Cycle rickshaw

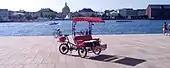
Rickshaw in Copenhagen, Denmark, in 2014

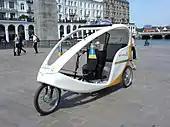
A "Velotaxi" cycle rickshaw in Hamburg, Germany

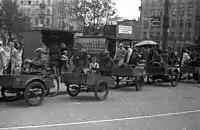
Cycle rickshaws in Warsaw during World War II

Cycle rickshaws are known as ' (pronounced sick-low, from the French ') in Vietnam. Cyclo was an invention of a French named P. Coupeaid, which was introduced in Cambodia and Saigon in 1939. From 2008 to 03/2012, due to the traffic obstruction, cyclos were totally forbidden in Ho Chi Minh City and other provinces, except cyclo tours organised by tourist agencies. Another similar vehicle, a pedicab called "xe lôi" of the Mekong Delta, are now rarely found in some provinces such as Sóc Trăng, Vĩnh Long, and Châu Đốc. They are on their way to disappear.